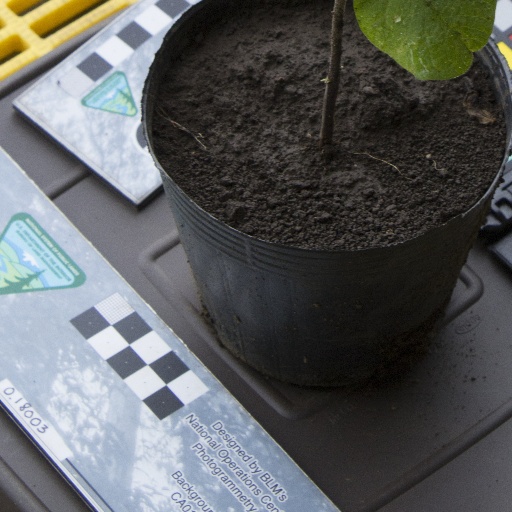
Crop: soybean